Saara hardwickii

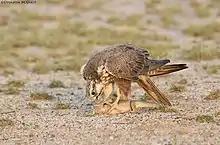
Laggar Falcon just caught a spiny tailed lizard

Generally found in firm ground habitats rather than pure sand dunes, Hardwicke's spiny-tailed lizard is often found living in colonies, sometimes on the outskirts of villages. It prefers elevated patches of land especially in Kutch where it is invariably found on isolated patches of high ground (called "Bets") above the monsoon water level. Also found in Sindh at Kohistan area surrounding Karachi and Thana Bula Khan.